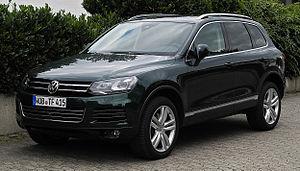
Le Volkswagen Touareg est un véhicule automobile 4x4 de luxe du constructeur allemand Volkswagen. Il a été construit en coopération avec Porsche dont le modèle Cayenne partage la plateforme, ainsi que l'Audi Q7, même s'il existe de nombreuses différences de style, d'équipement et de technologie. Le Touareg est le premier modèle de 4x4 luxe produit par le groupe VAG. Elle est sortie en 2002. En mars 2007, elle reçoit un restylage. Elle porte le nom d'un peuple de Berbères nomades vivant dans le Sahara central. Elle est fabriquée en Slovaquie sur les lignes d'assemblage de l'Audi Q7 x Porsche Cayenne.